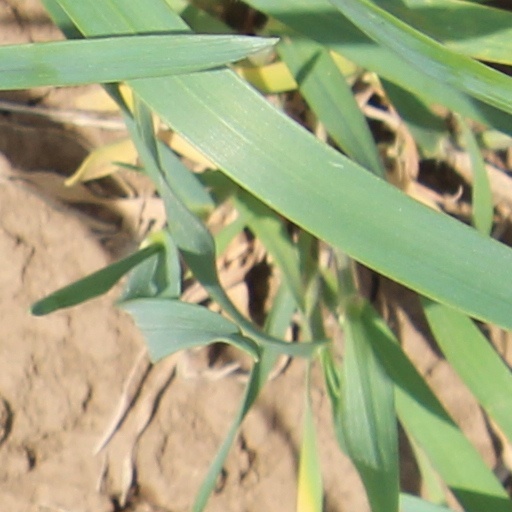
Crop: wheat